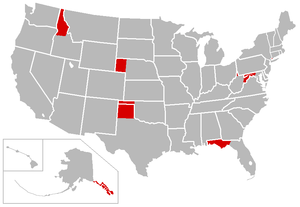
Un corridor est, en géographie, une extension longue et étroite de la frontière ou de la limite d'une division administrative, géographique, biologique, dont la forme est similaire à la poignée d'une poêle.